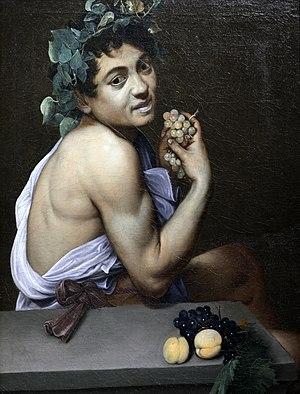
Le Jeune Bacchus malade est un tableau exécuté par Caravage, daté entre 1593 et 1594, conservé à Rome dans la galerie Borghèse. Il s'agit d'une des toutes premières œuvres répertoriées du peintre lombard.
Cette page établit une liste des peintures de Michelangelo Merisi da Caravaggio, dit Caravage, peintre italien né le 29 septembre 1571 à Milan et mort le 18 juillet 1610 à Porto Ercole.
La période romaine de Caravage est la période durant laquelle le peintre lombard Michelangelo Merisi, dit « Caravage », s'installe à Rome et y rencontre le succès, jusqu'à ce qu'il commette un meurtre qui l'oblige à fuir la ville. La date précise de l'arrivée de Caravage à Rome n'est pas connue avec certitude, mais elle doit se situer entre l'année 1592 et la fin de l'année 1595 ; en revanche il est bien établi que son départ précipité intervient en 1606. En dépit de ses efforts de réhabilitation, il ne retournera jamais dans la ville sainte : il meurt en 1610, alors qu'il vient d'obtenir le pardon papal et qu'il a précisément entamé son voyage de retour vers Rome.